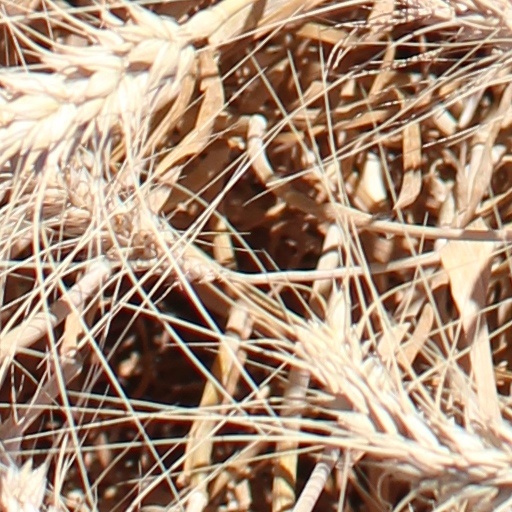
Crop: wheat